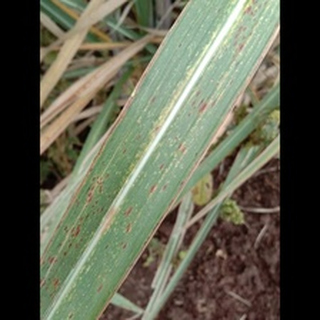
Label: sugarcane_rust